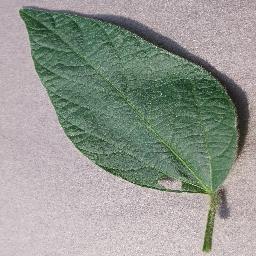
Label: Soybean___healthy